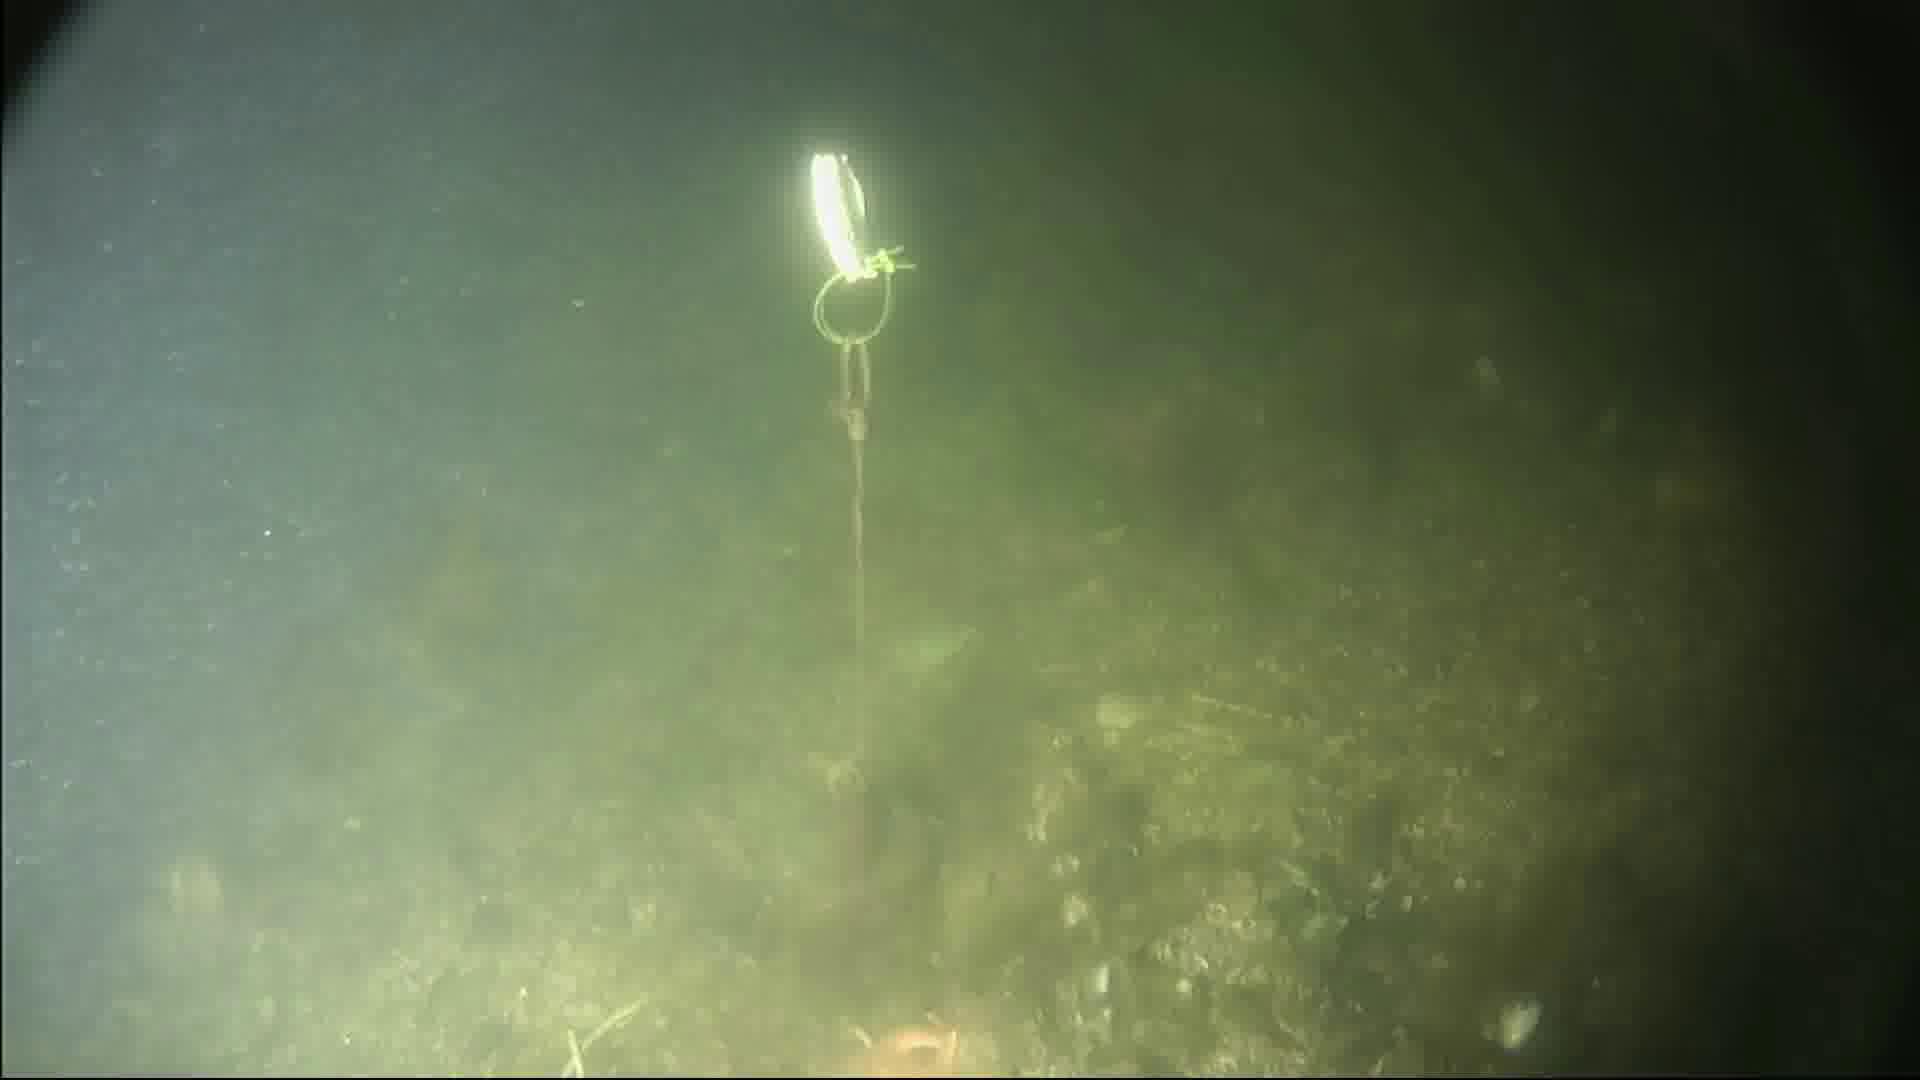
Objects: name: starfish
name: crab